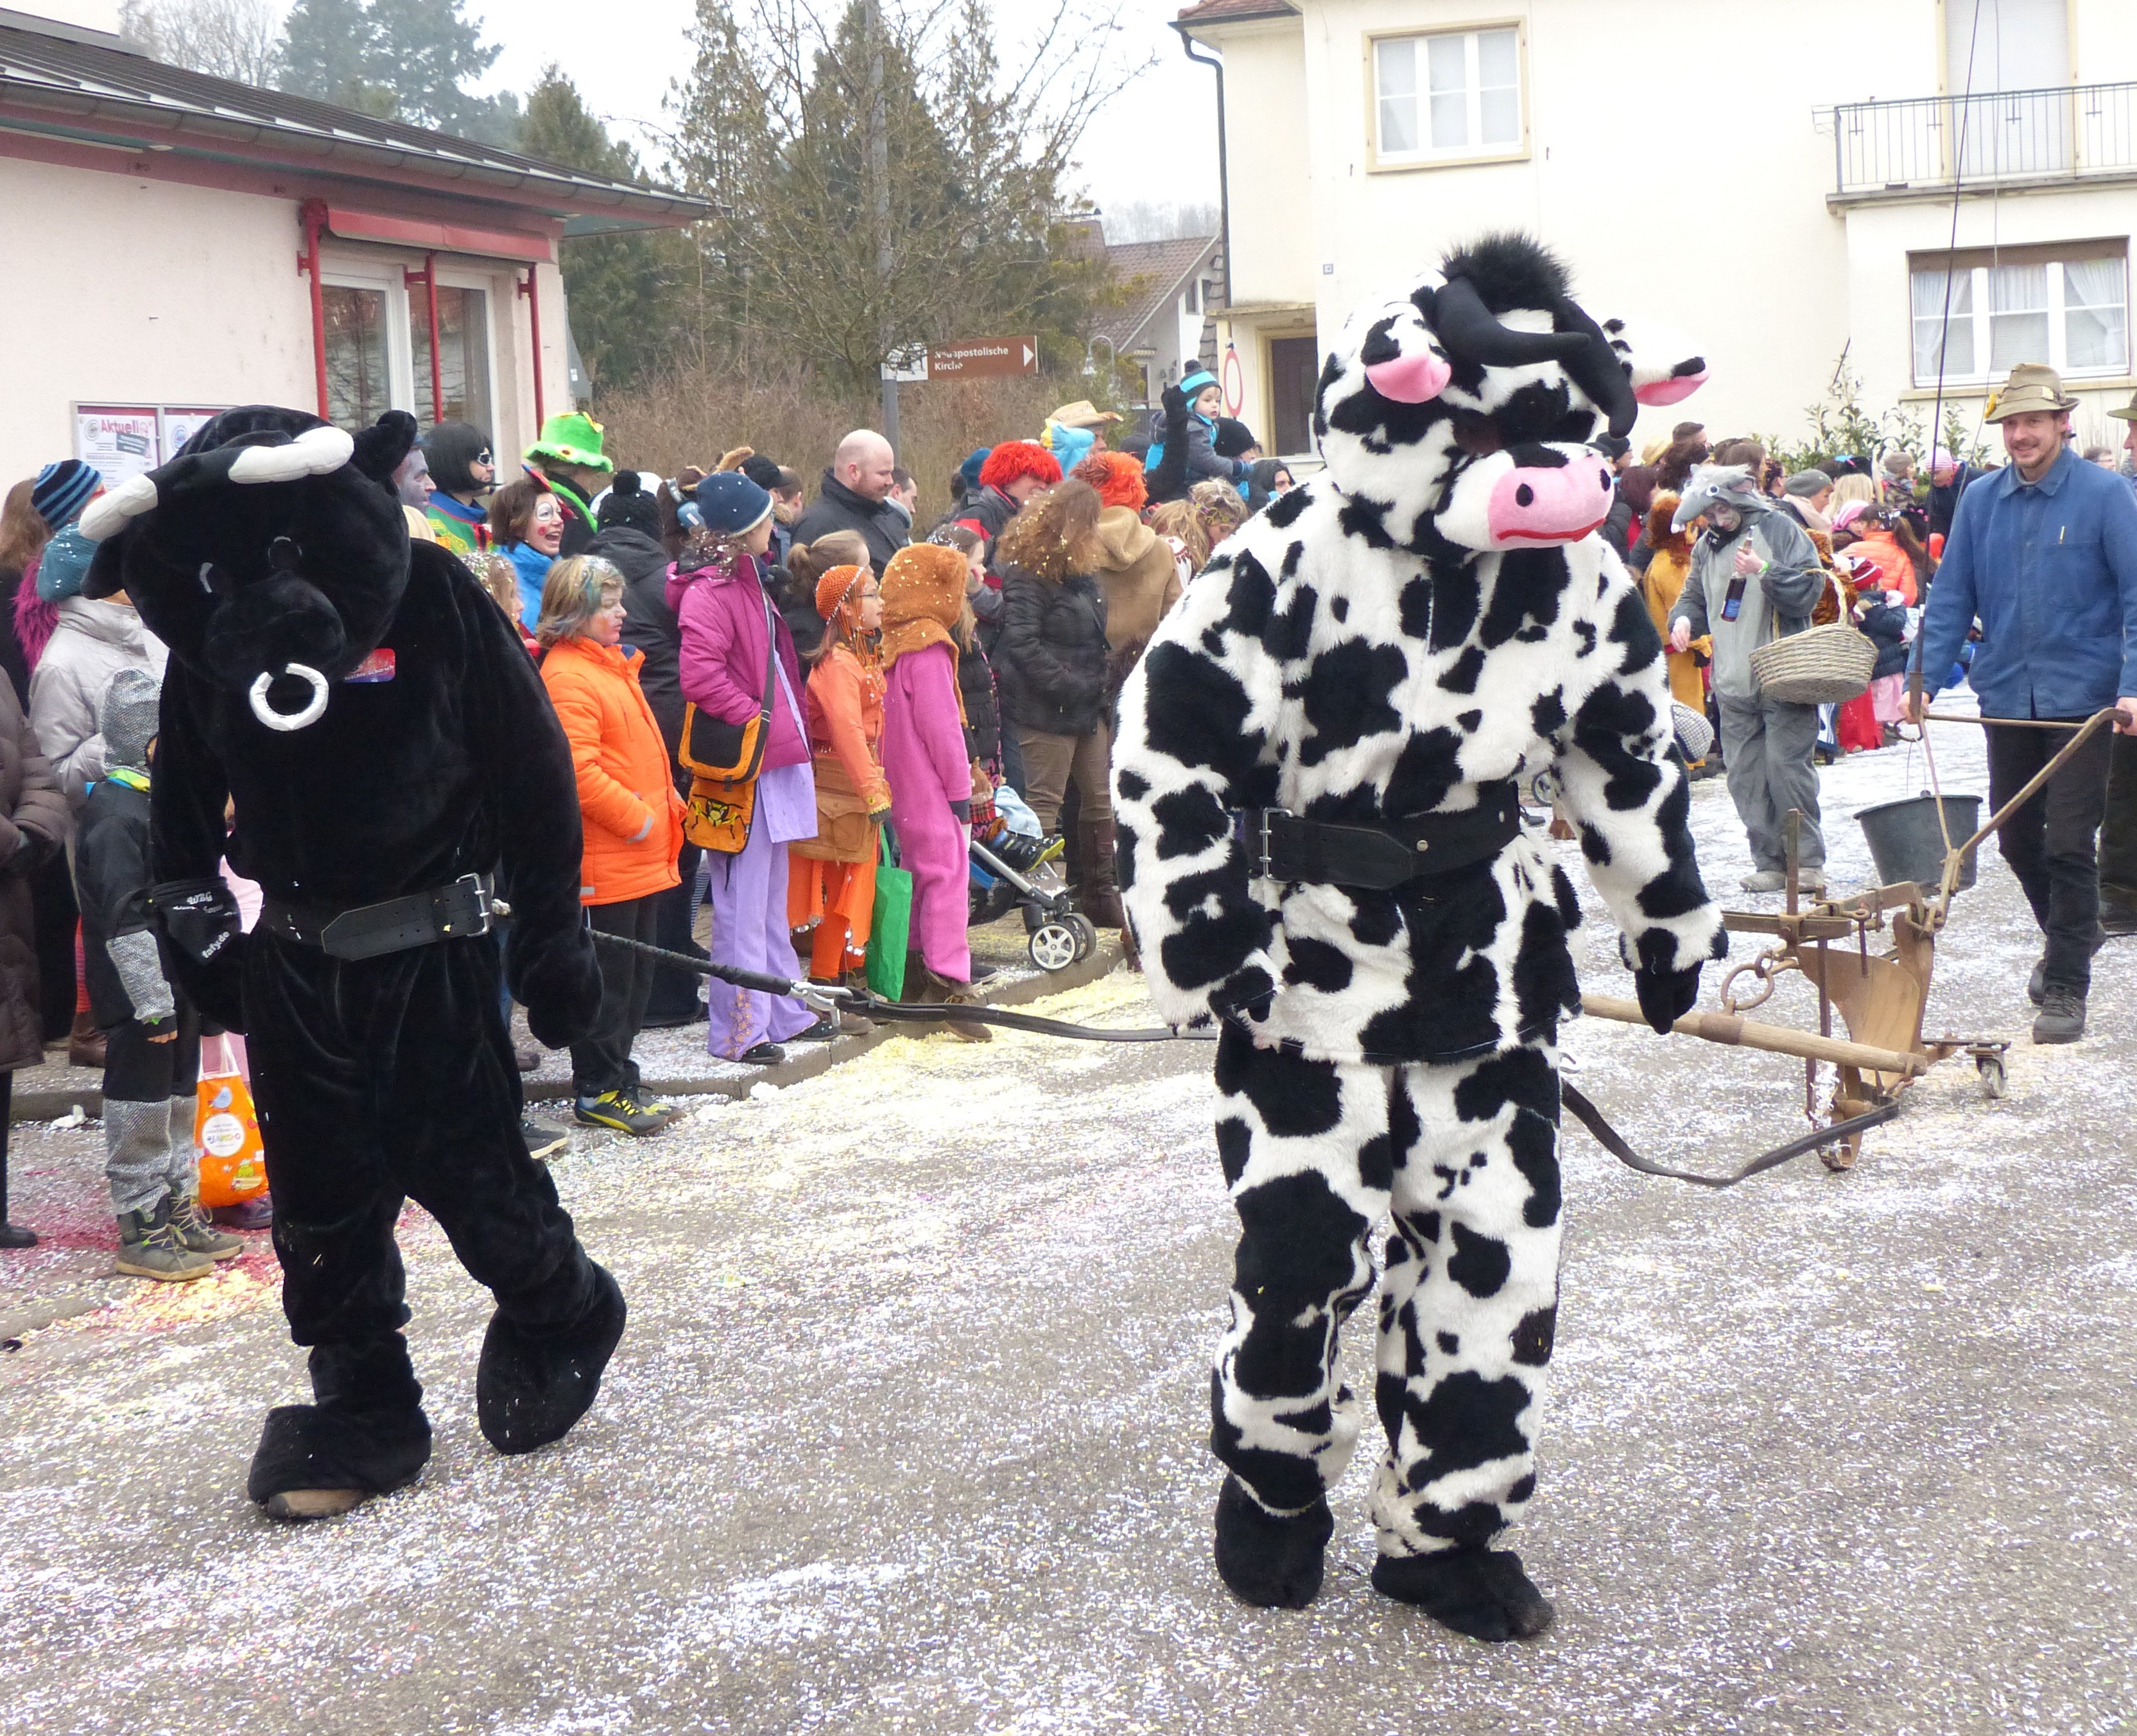
carnival, clothing, festival, move, event, costume, farm animals, strassenfasnet, shrove monday